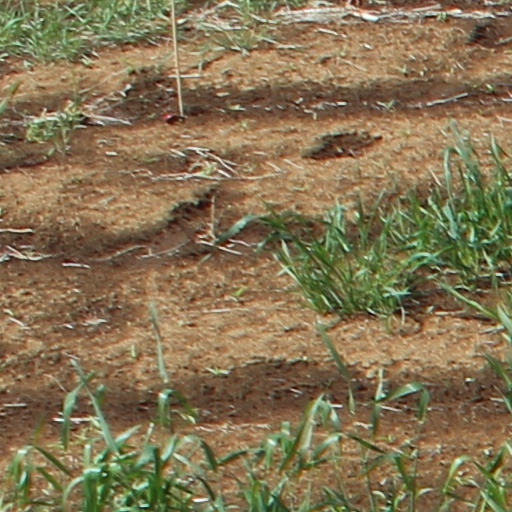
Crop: wheat